Pet Shop Boys

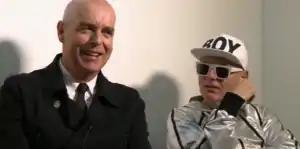
Neil Tennant (left) and Chris Lowe (right) during an interview in 2013

Pet Shop Boys are an English synth-pop duo formed in London in 1981. Consisting of vocalist Neil Tennant and keyboardist Chris Lowe, they have sold more than 100 million records worldwide and were listed as the most successful duo in UK music history in the 1999 edition of "The Guinness Book of Records".